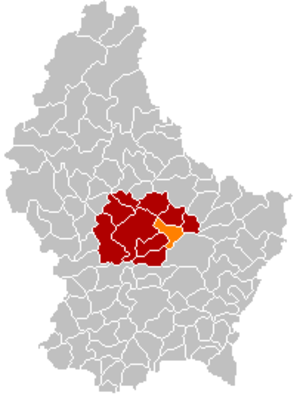
Fischbach
Fischbachs placering i Luxembourg
Fischbach er en kommune og et byområde i storhertugdømmet Luxembourg. Kommunen, som har et areal på 19,61 km², ligger i kantonen Mersch i distriktet Luxembourg. I 2005 havde kommunen 684 indbyggere.